Macon-Harrison House

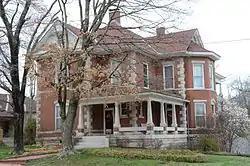

The Macon-Harrison House is a historic house at 209 NE Second Street in Bentonville, Arkansas. Built in 1910, it is a large two-story brick structure with limestone trim, including corner quoining, porch columns and balustrades. This high-quality late Victorian house was built by John Macon, who profited from the local apple industry by building an applejack distillery. Macon reportedly built it as a wedding gift for his bride.